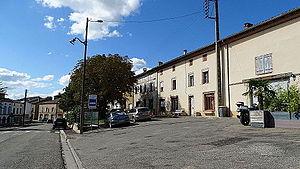
Monclar-de-Quercy
Monclar-de-Quercy est une commune française située dans le département de Tarn-et-Garonne, en région Occitanie.